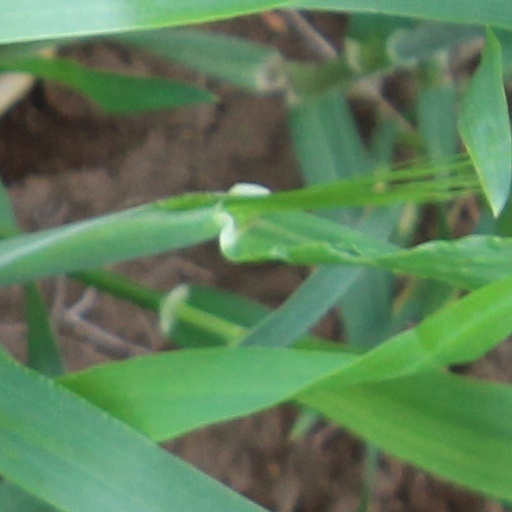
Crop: wheat